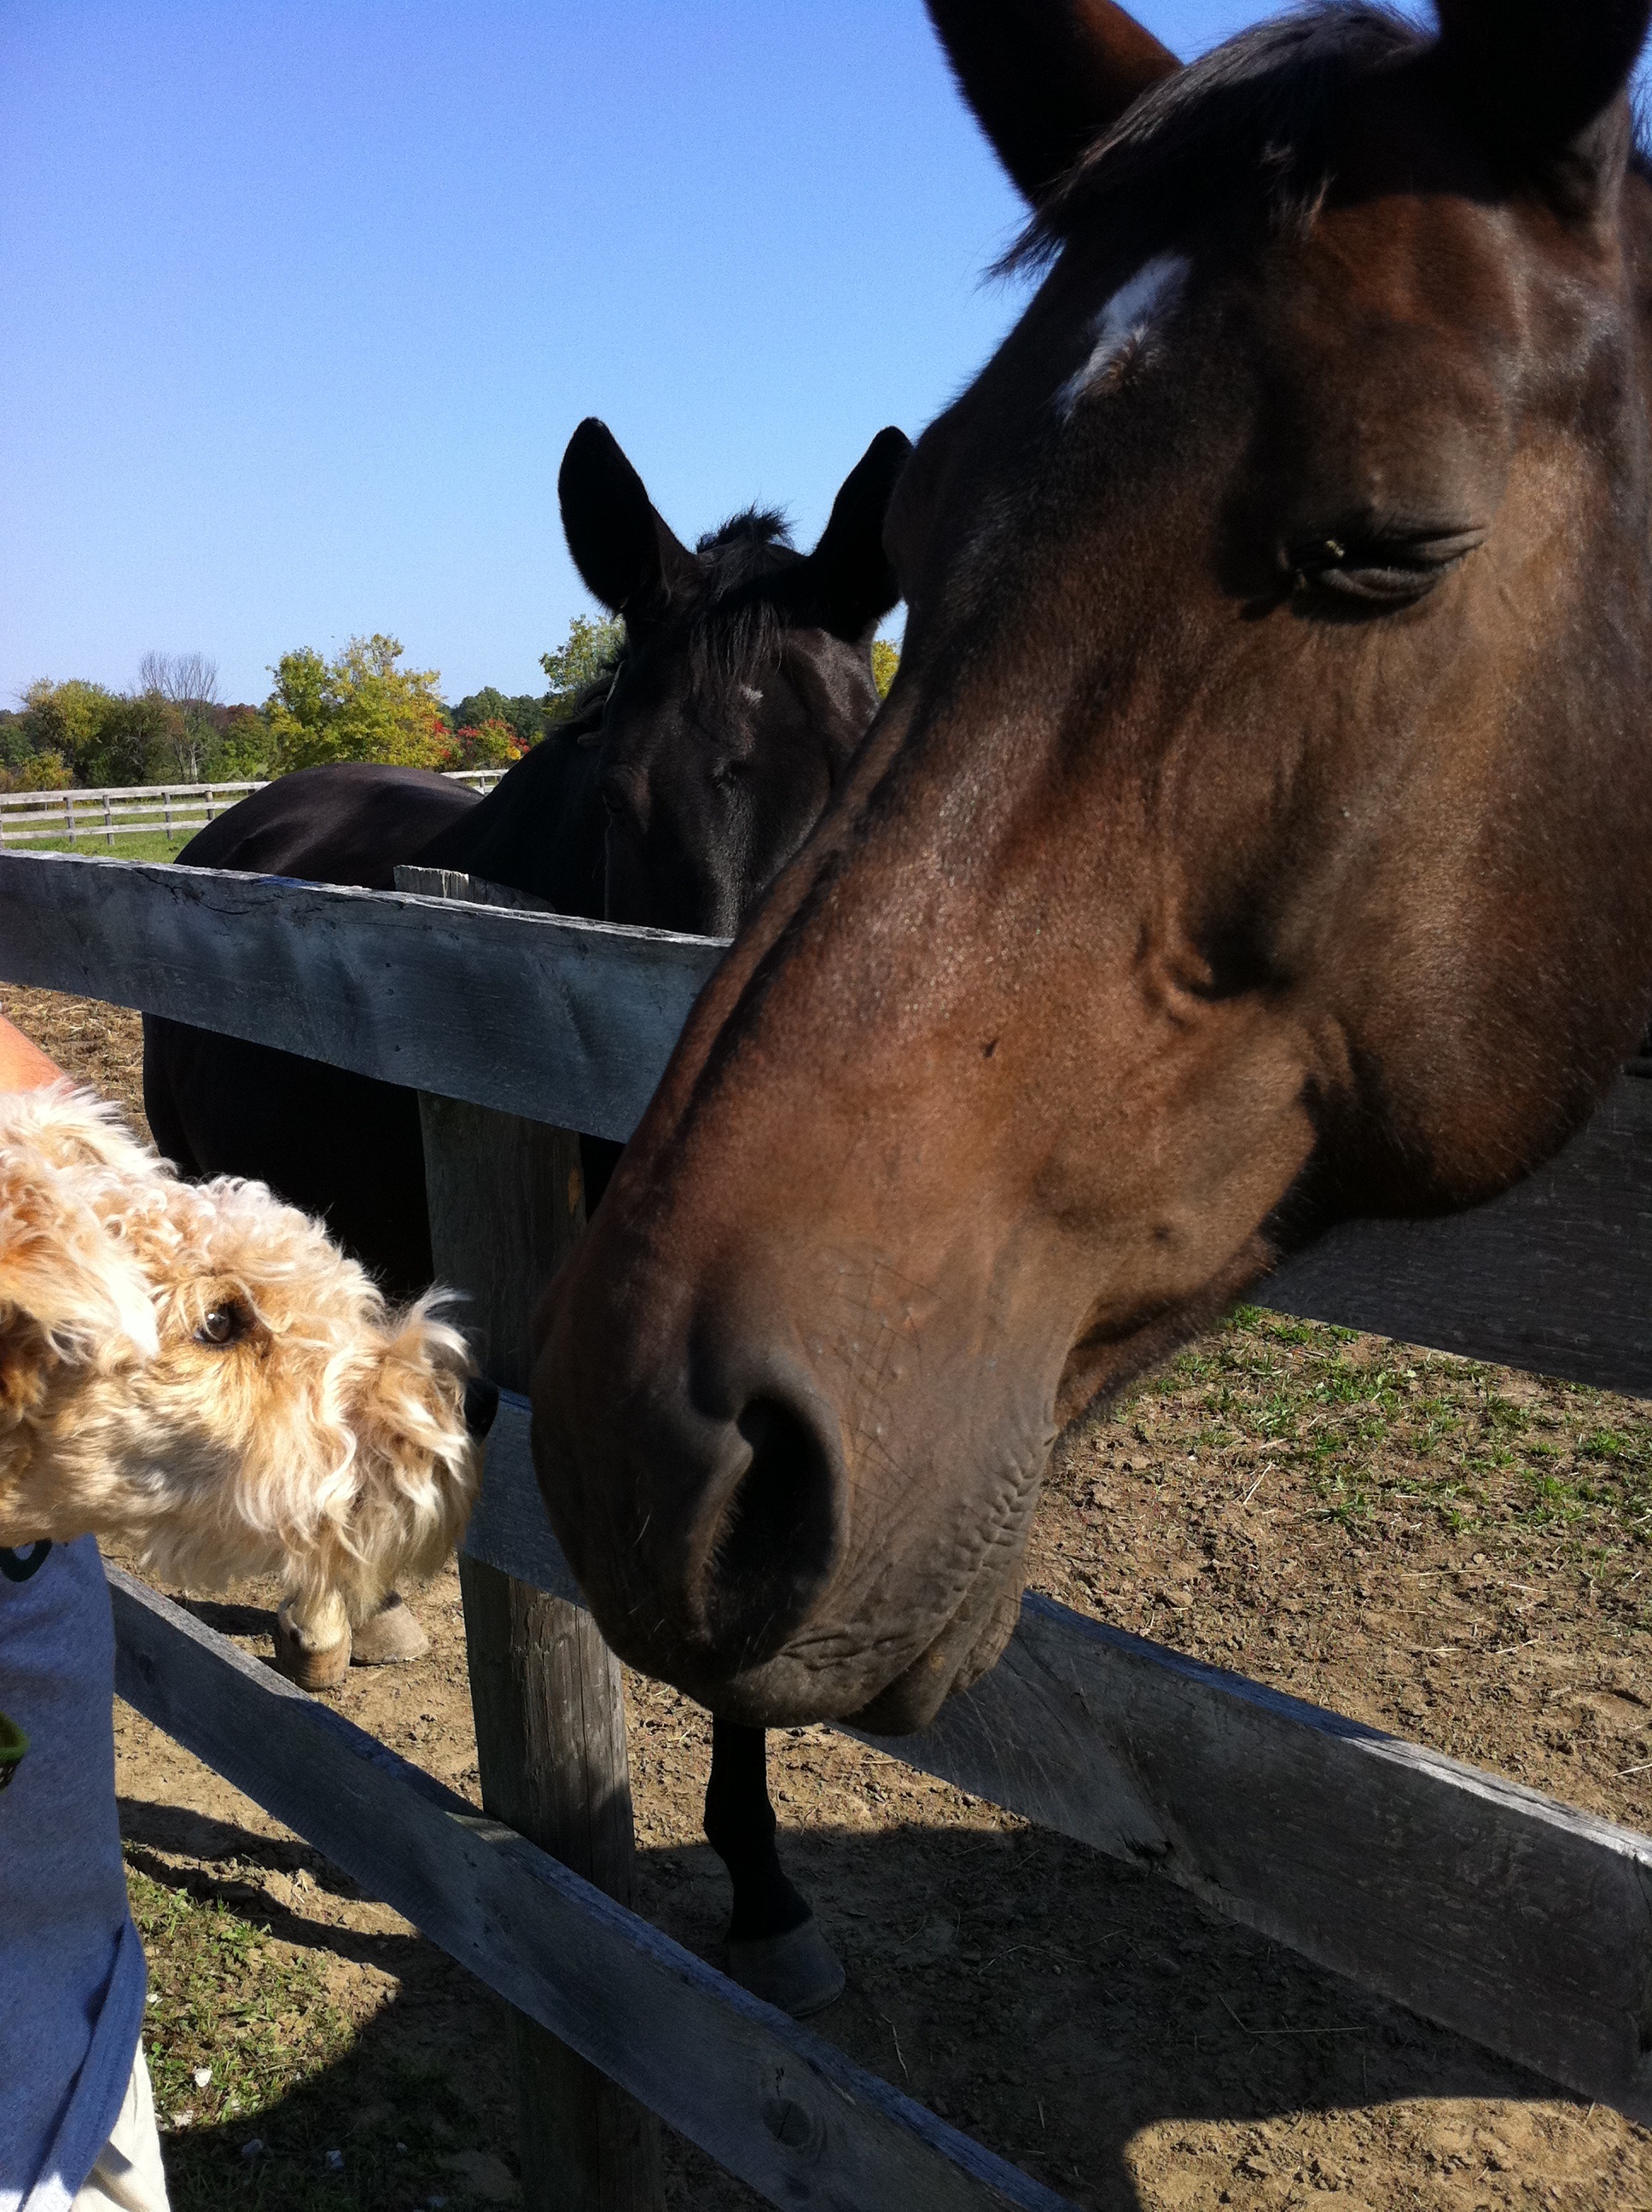
horse, mammal, stallion, mare, pack animal, horse like mammal, mustang horse